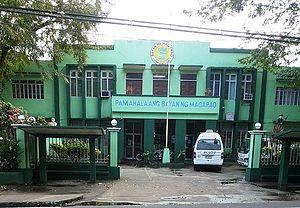
Magarao est une municipalité de la province de Camarines Sur, aux Philippines.